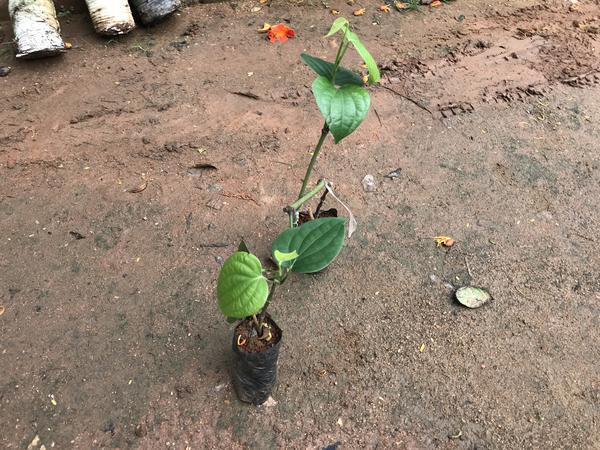
Plant: Pepper